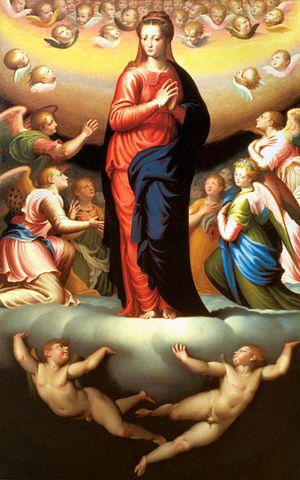
Bernardino Campi est un peintre italien maniériste du XVIᵉ siècle, actif dans le nord de l'Italie, notamment à Crémone et Milan.